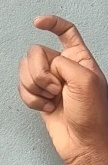
ASL sign: X